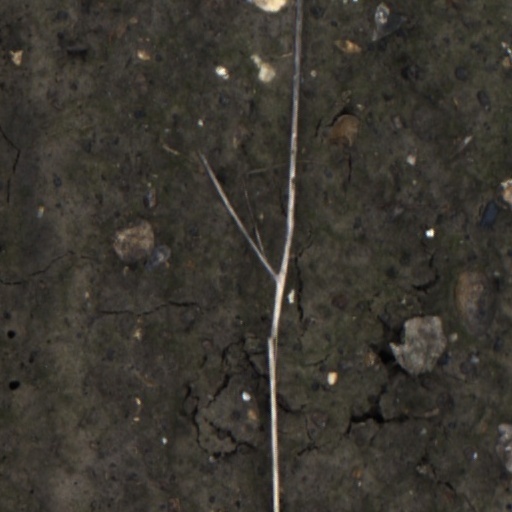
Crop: wheat